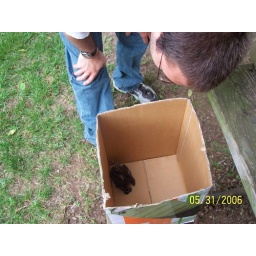
The bird we decided needed a "home" with us in this nice comfy box